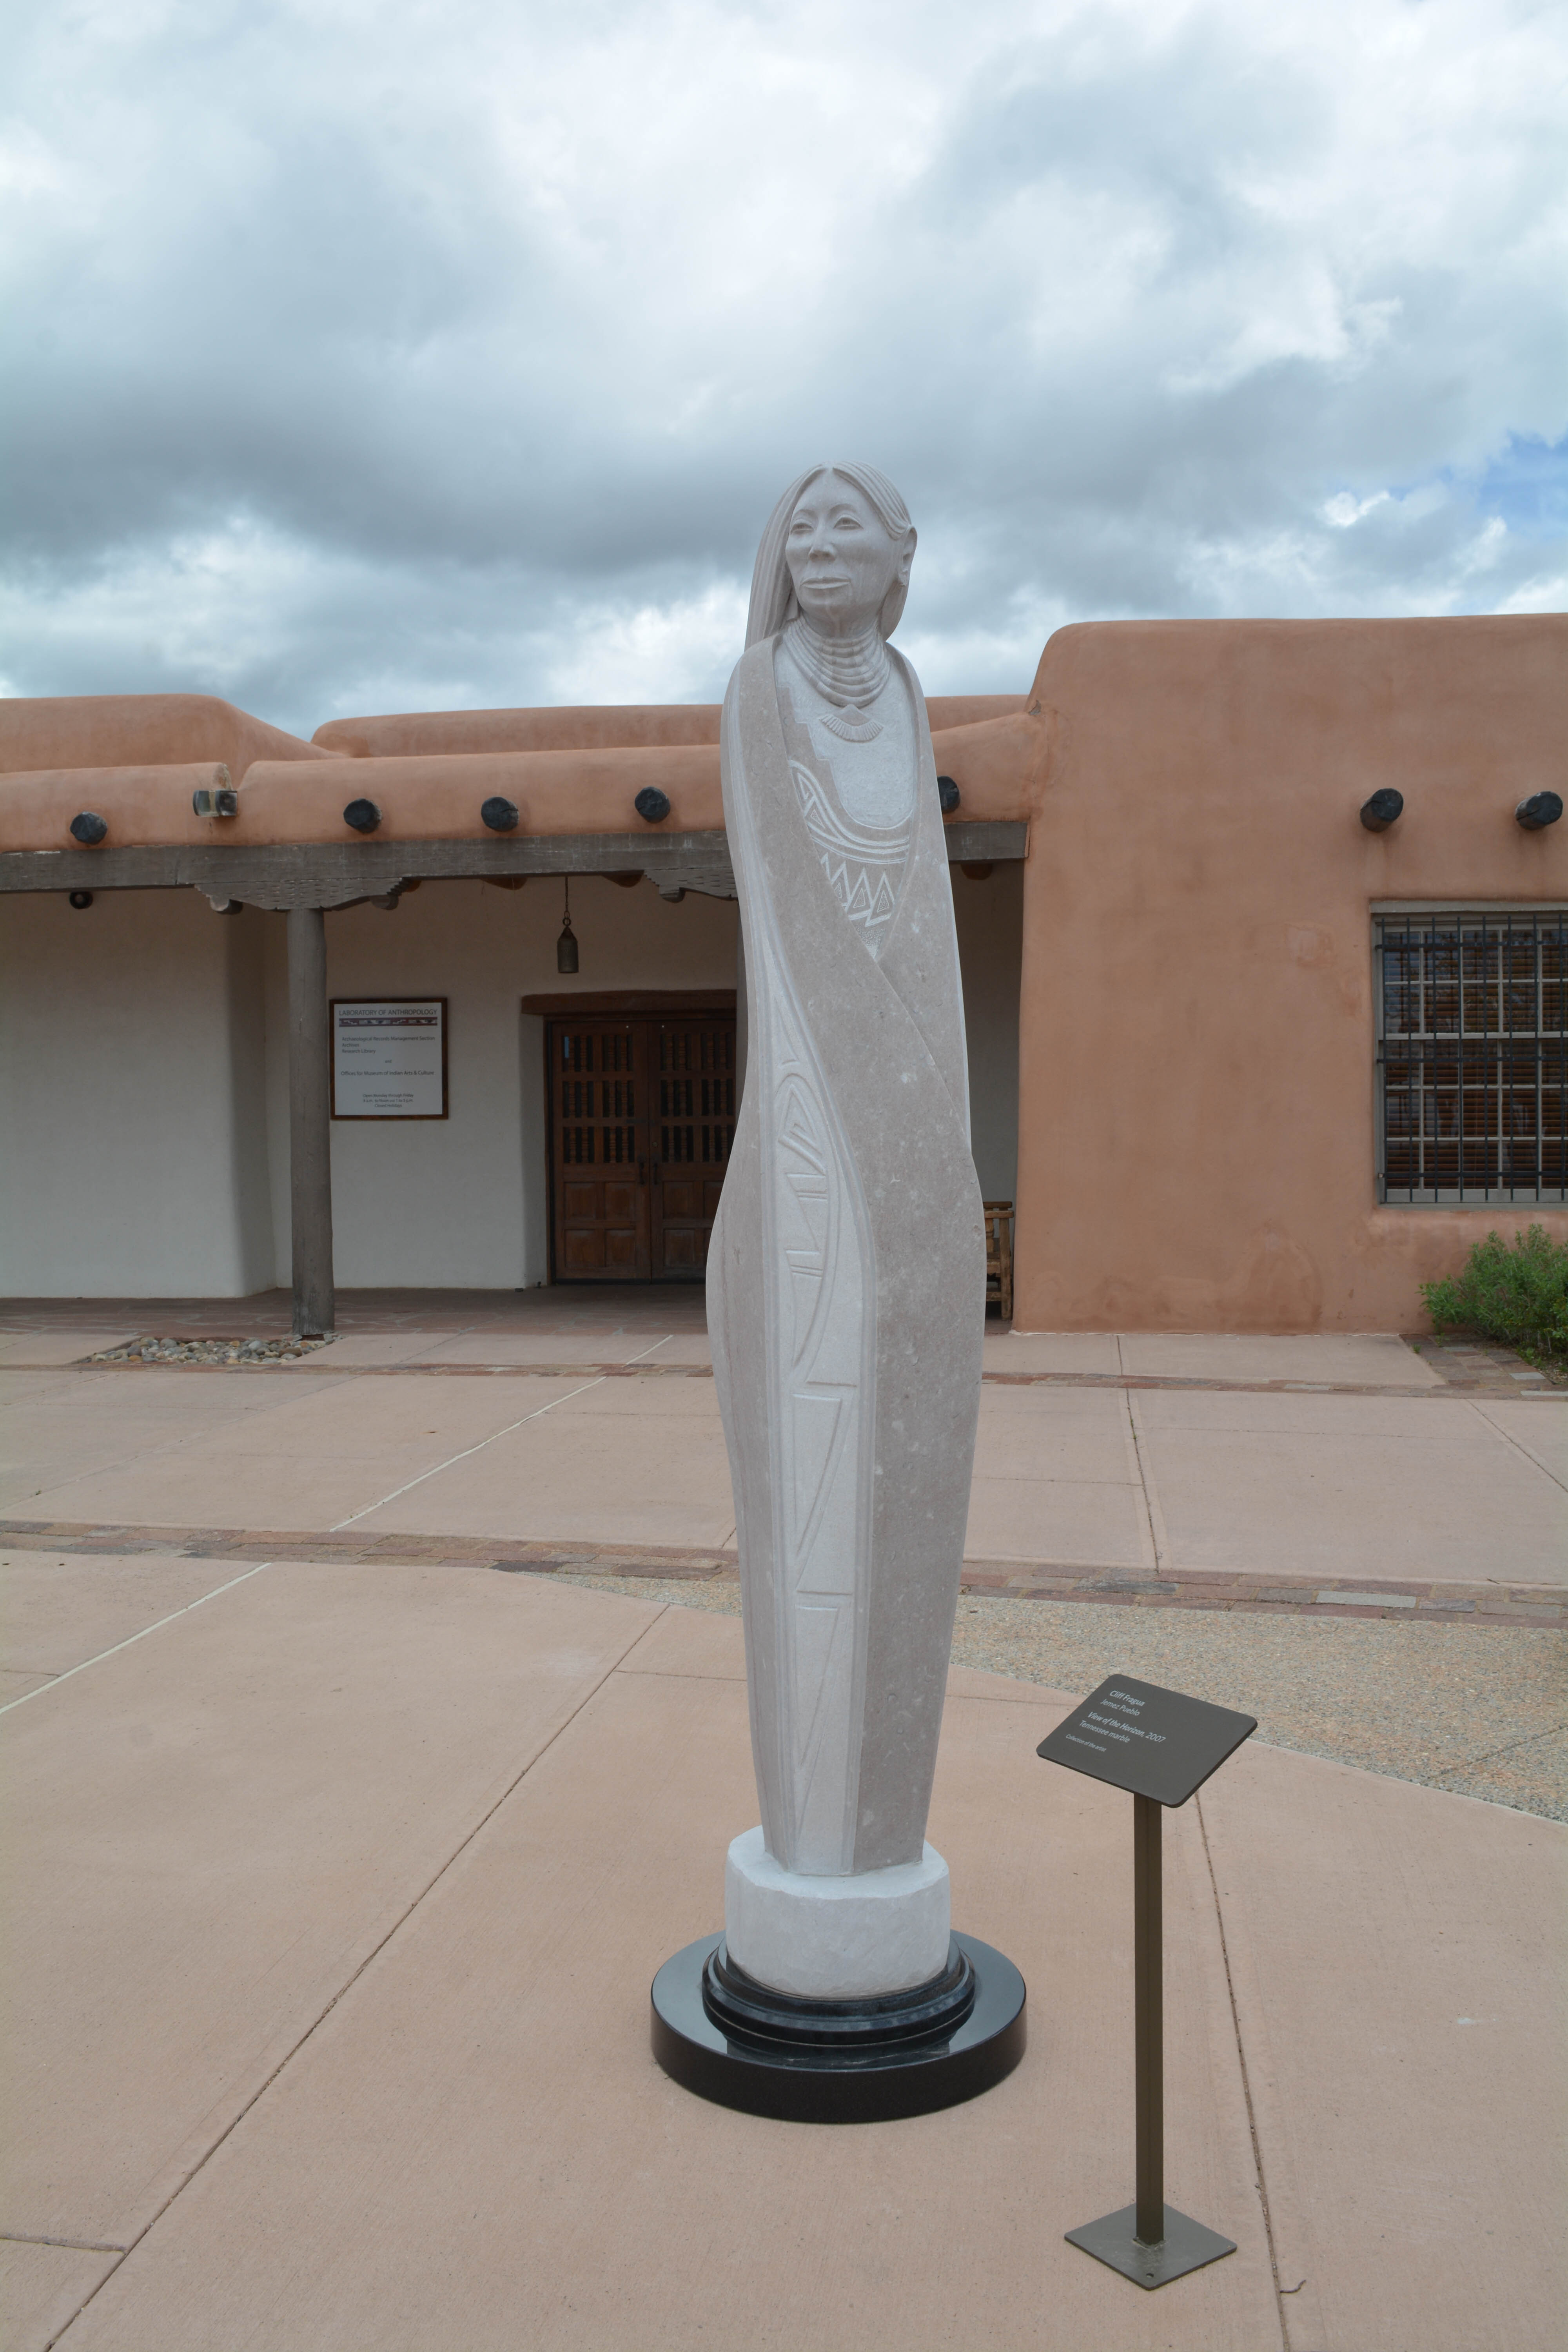
monument, vacation, statue, column, sculpture, art, temple, ancient history